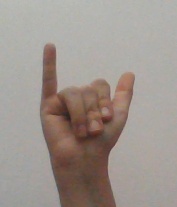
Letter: ya